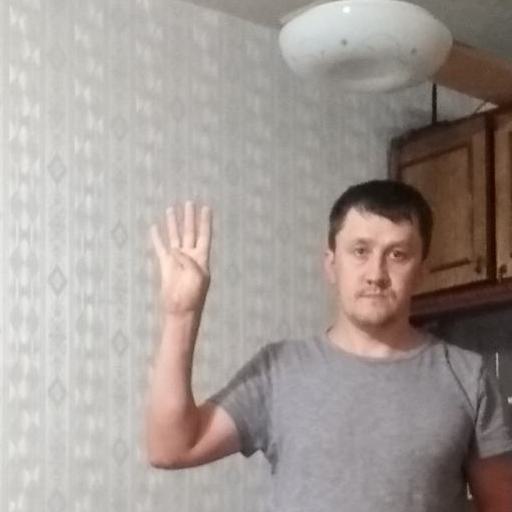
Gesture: four